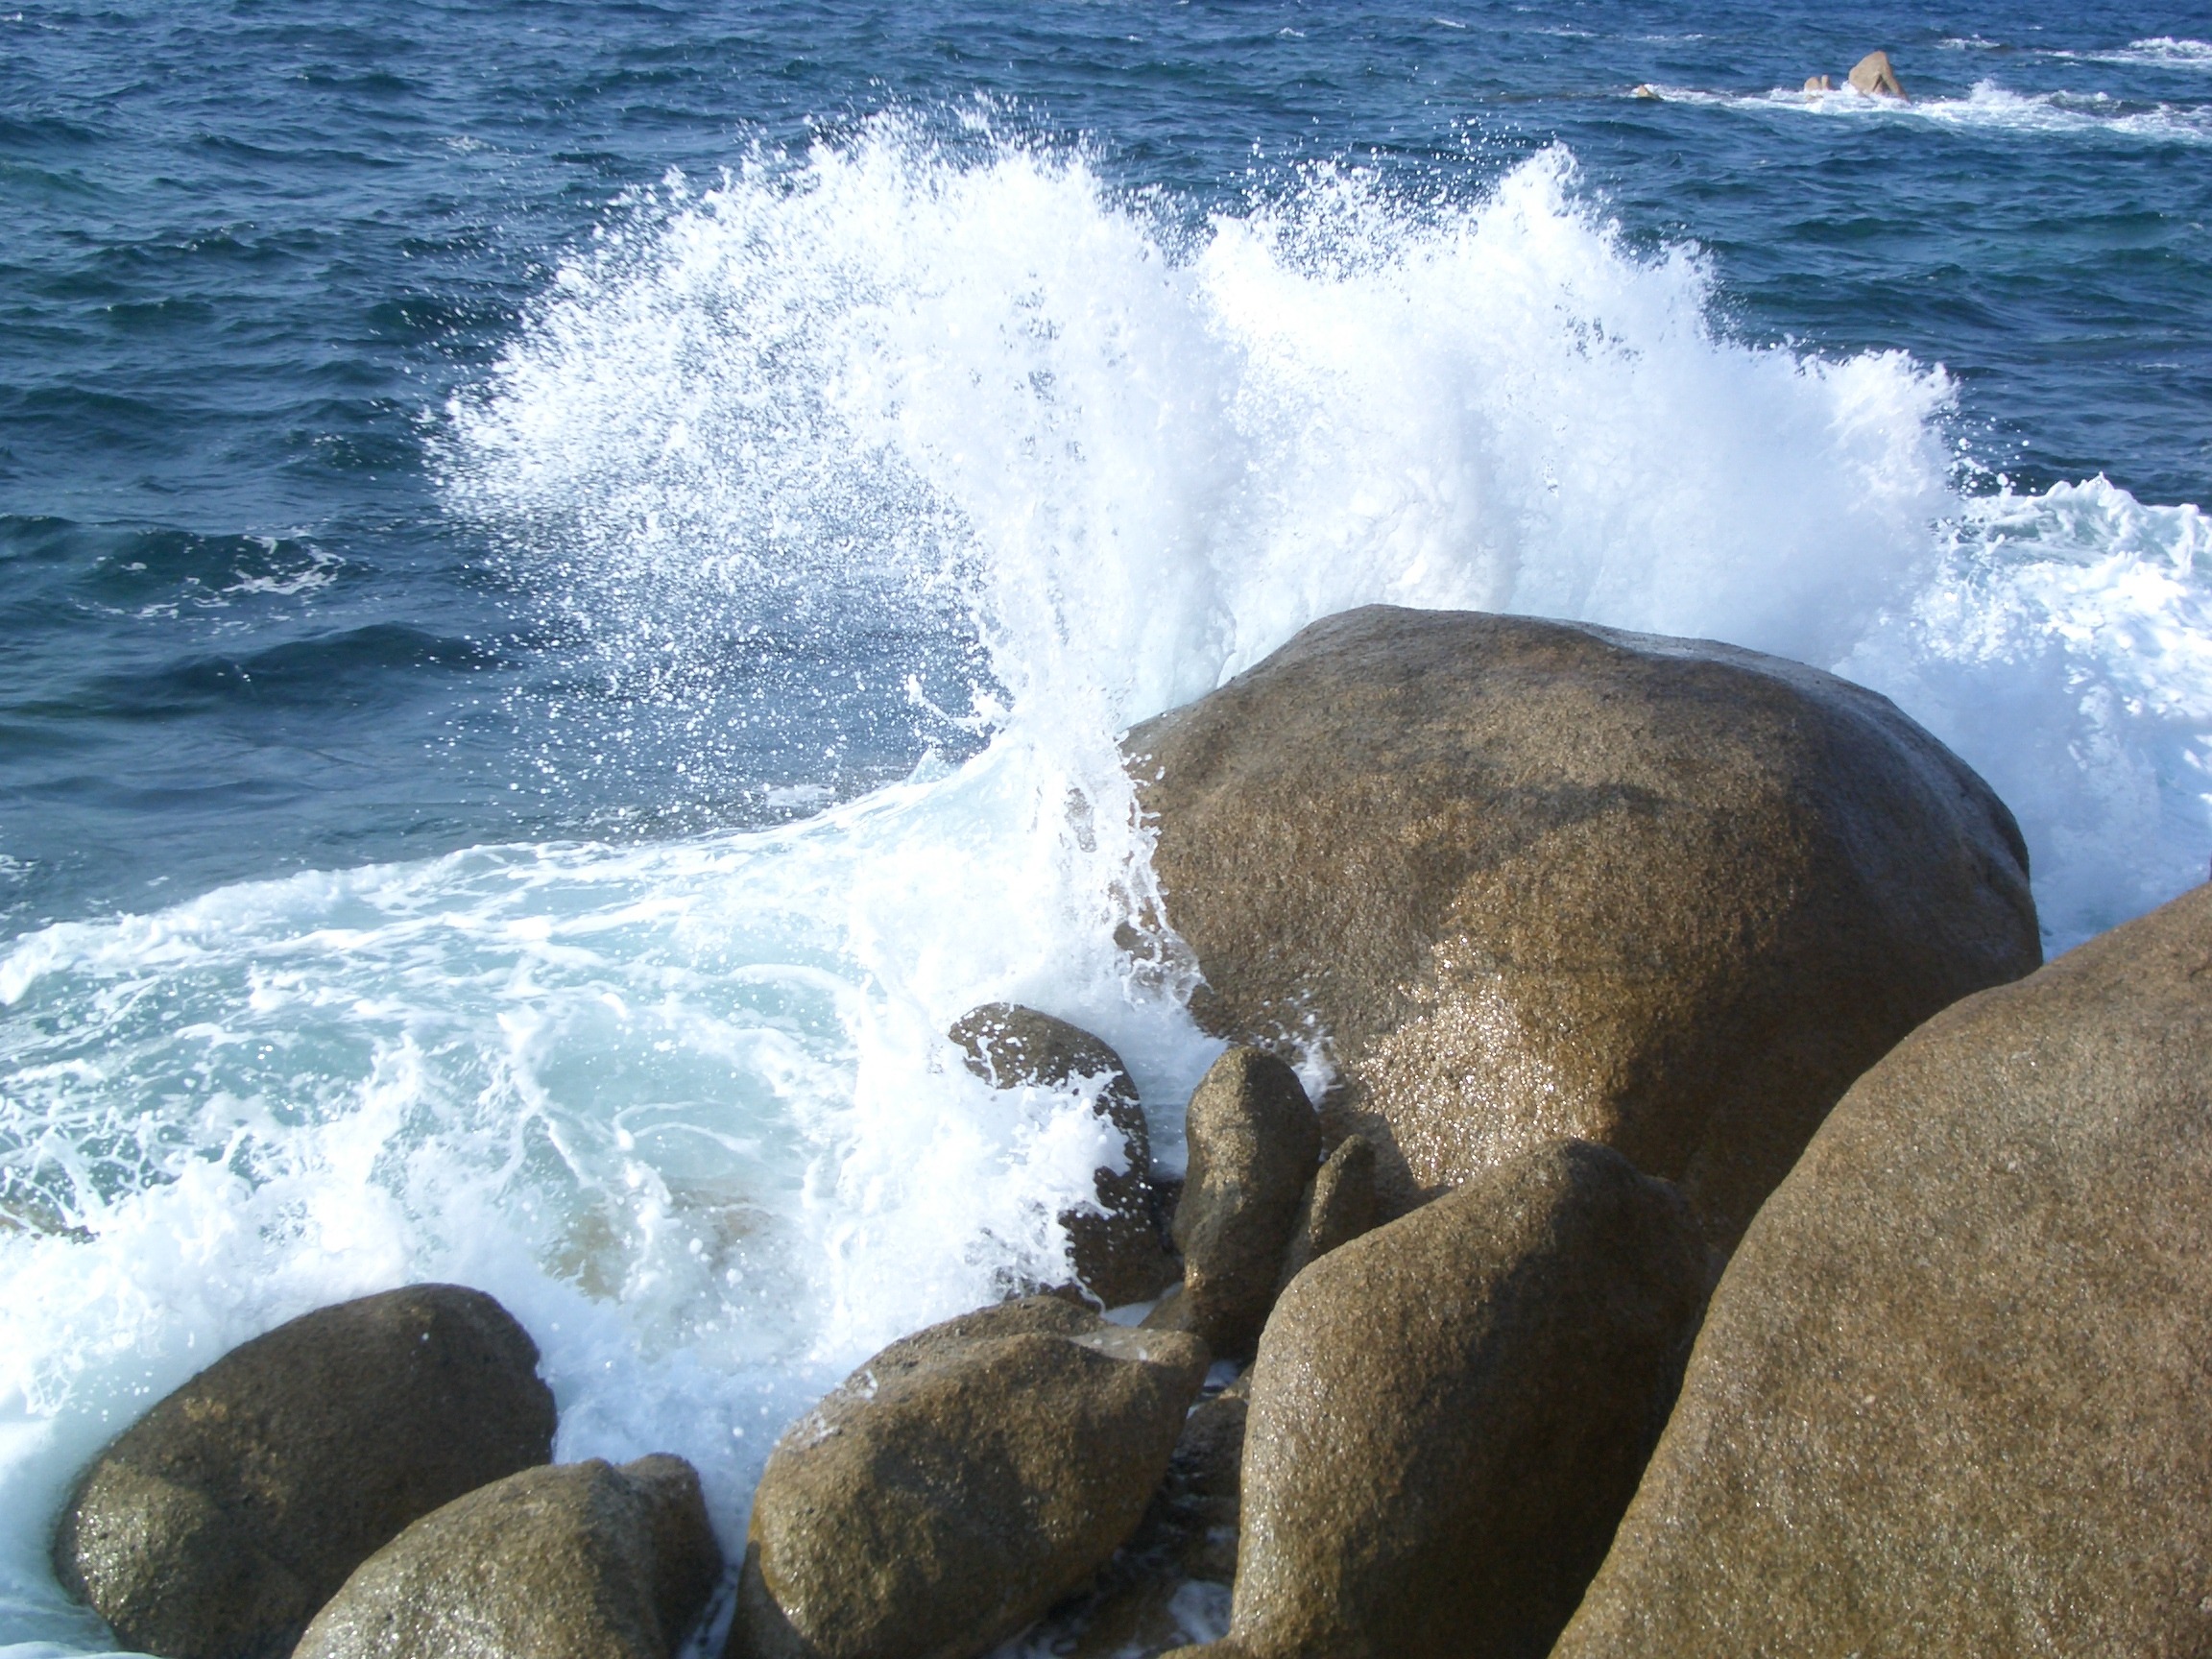
sea, coast, water, rock, ocean, shore, wave, blue, material, cape, marine mammal, wind wave